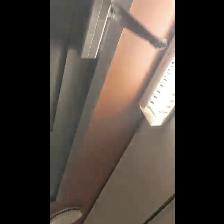
Label: NonHuman